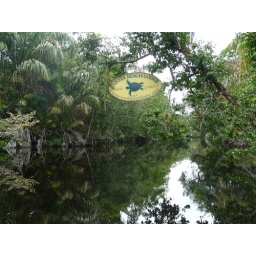
Na planes, automobiles &amp;amp; boats zijn we in de turtle beach lodge aangekomen. Prachtig hier!